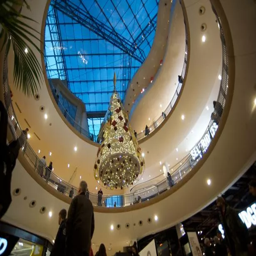
the suspended christmas tree in the bullring